Inter-city rail

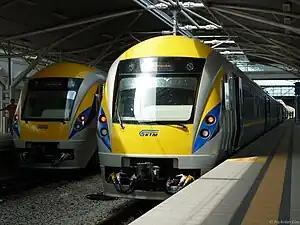
KTM ETS in Malaysia

India's inter-city trains are run by Indian Railways. With of rail routes and 7,308 stations, the railway network in India is the third-largest in the world (after Russia and China) and the largest in the world in terms of passenger kilometres. The Vande Bharat Express, Gatimaan Express, Tejas Express, Tejas-Rajdhani Express, Rajdhani Express, Shatabdi Express, Jan Shatabdi Express and Duronto Express are the fastest inter-city services in India; of these, the Vande Bharat is the fastest one. All long-distance journeys generally require a reservation, although unreserved travel is allowed in some trains.